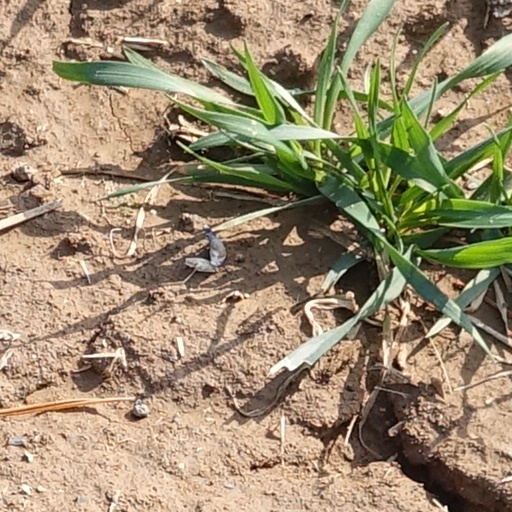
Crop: wheat